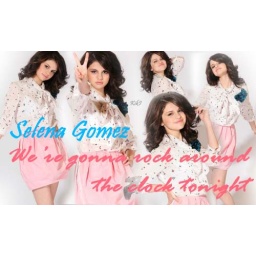
Selena rock around the clock tonight